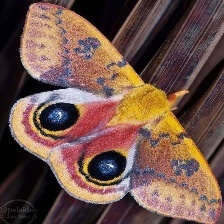
Species: IO MOTH